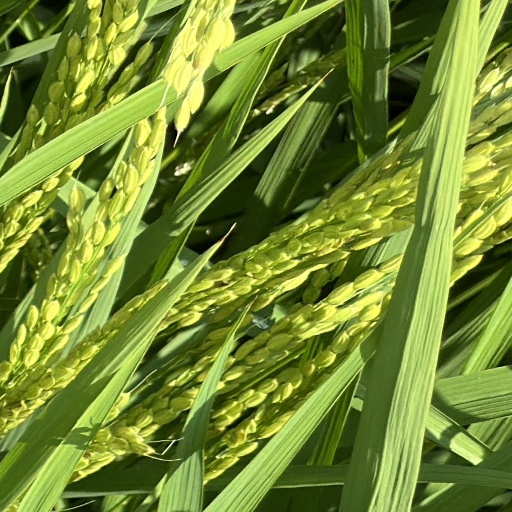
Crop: rice